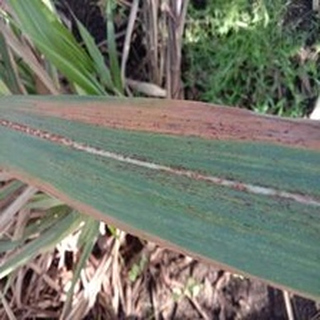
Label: sugarcane_rust